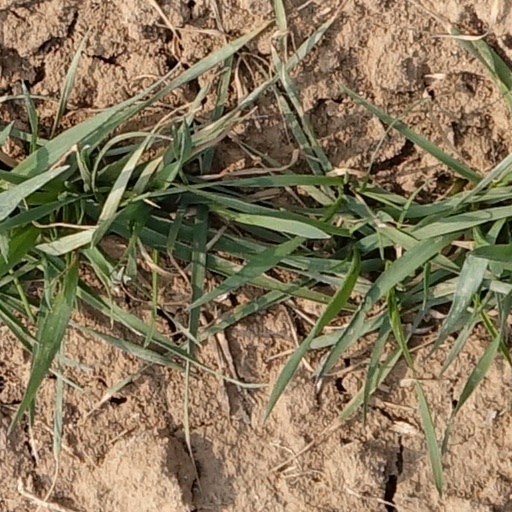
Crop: wheat